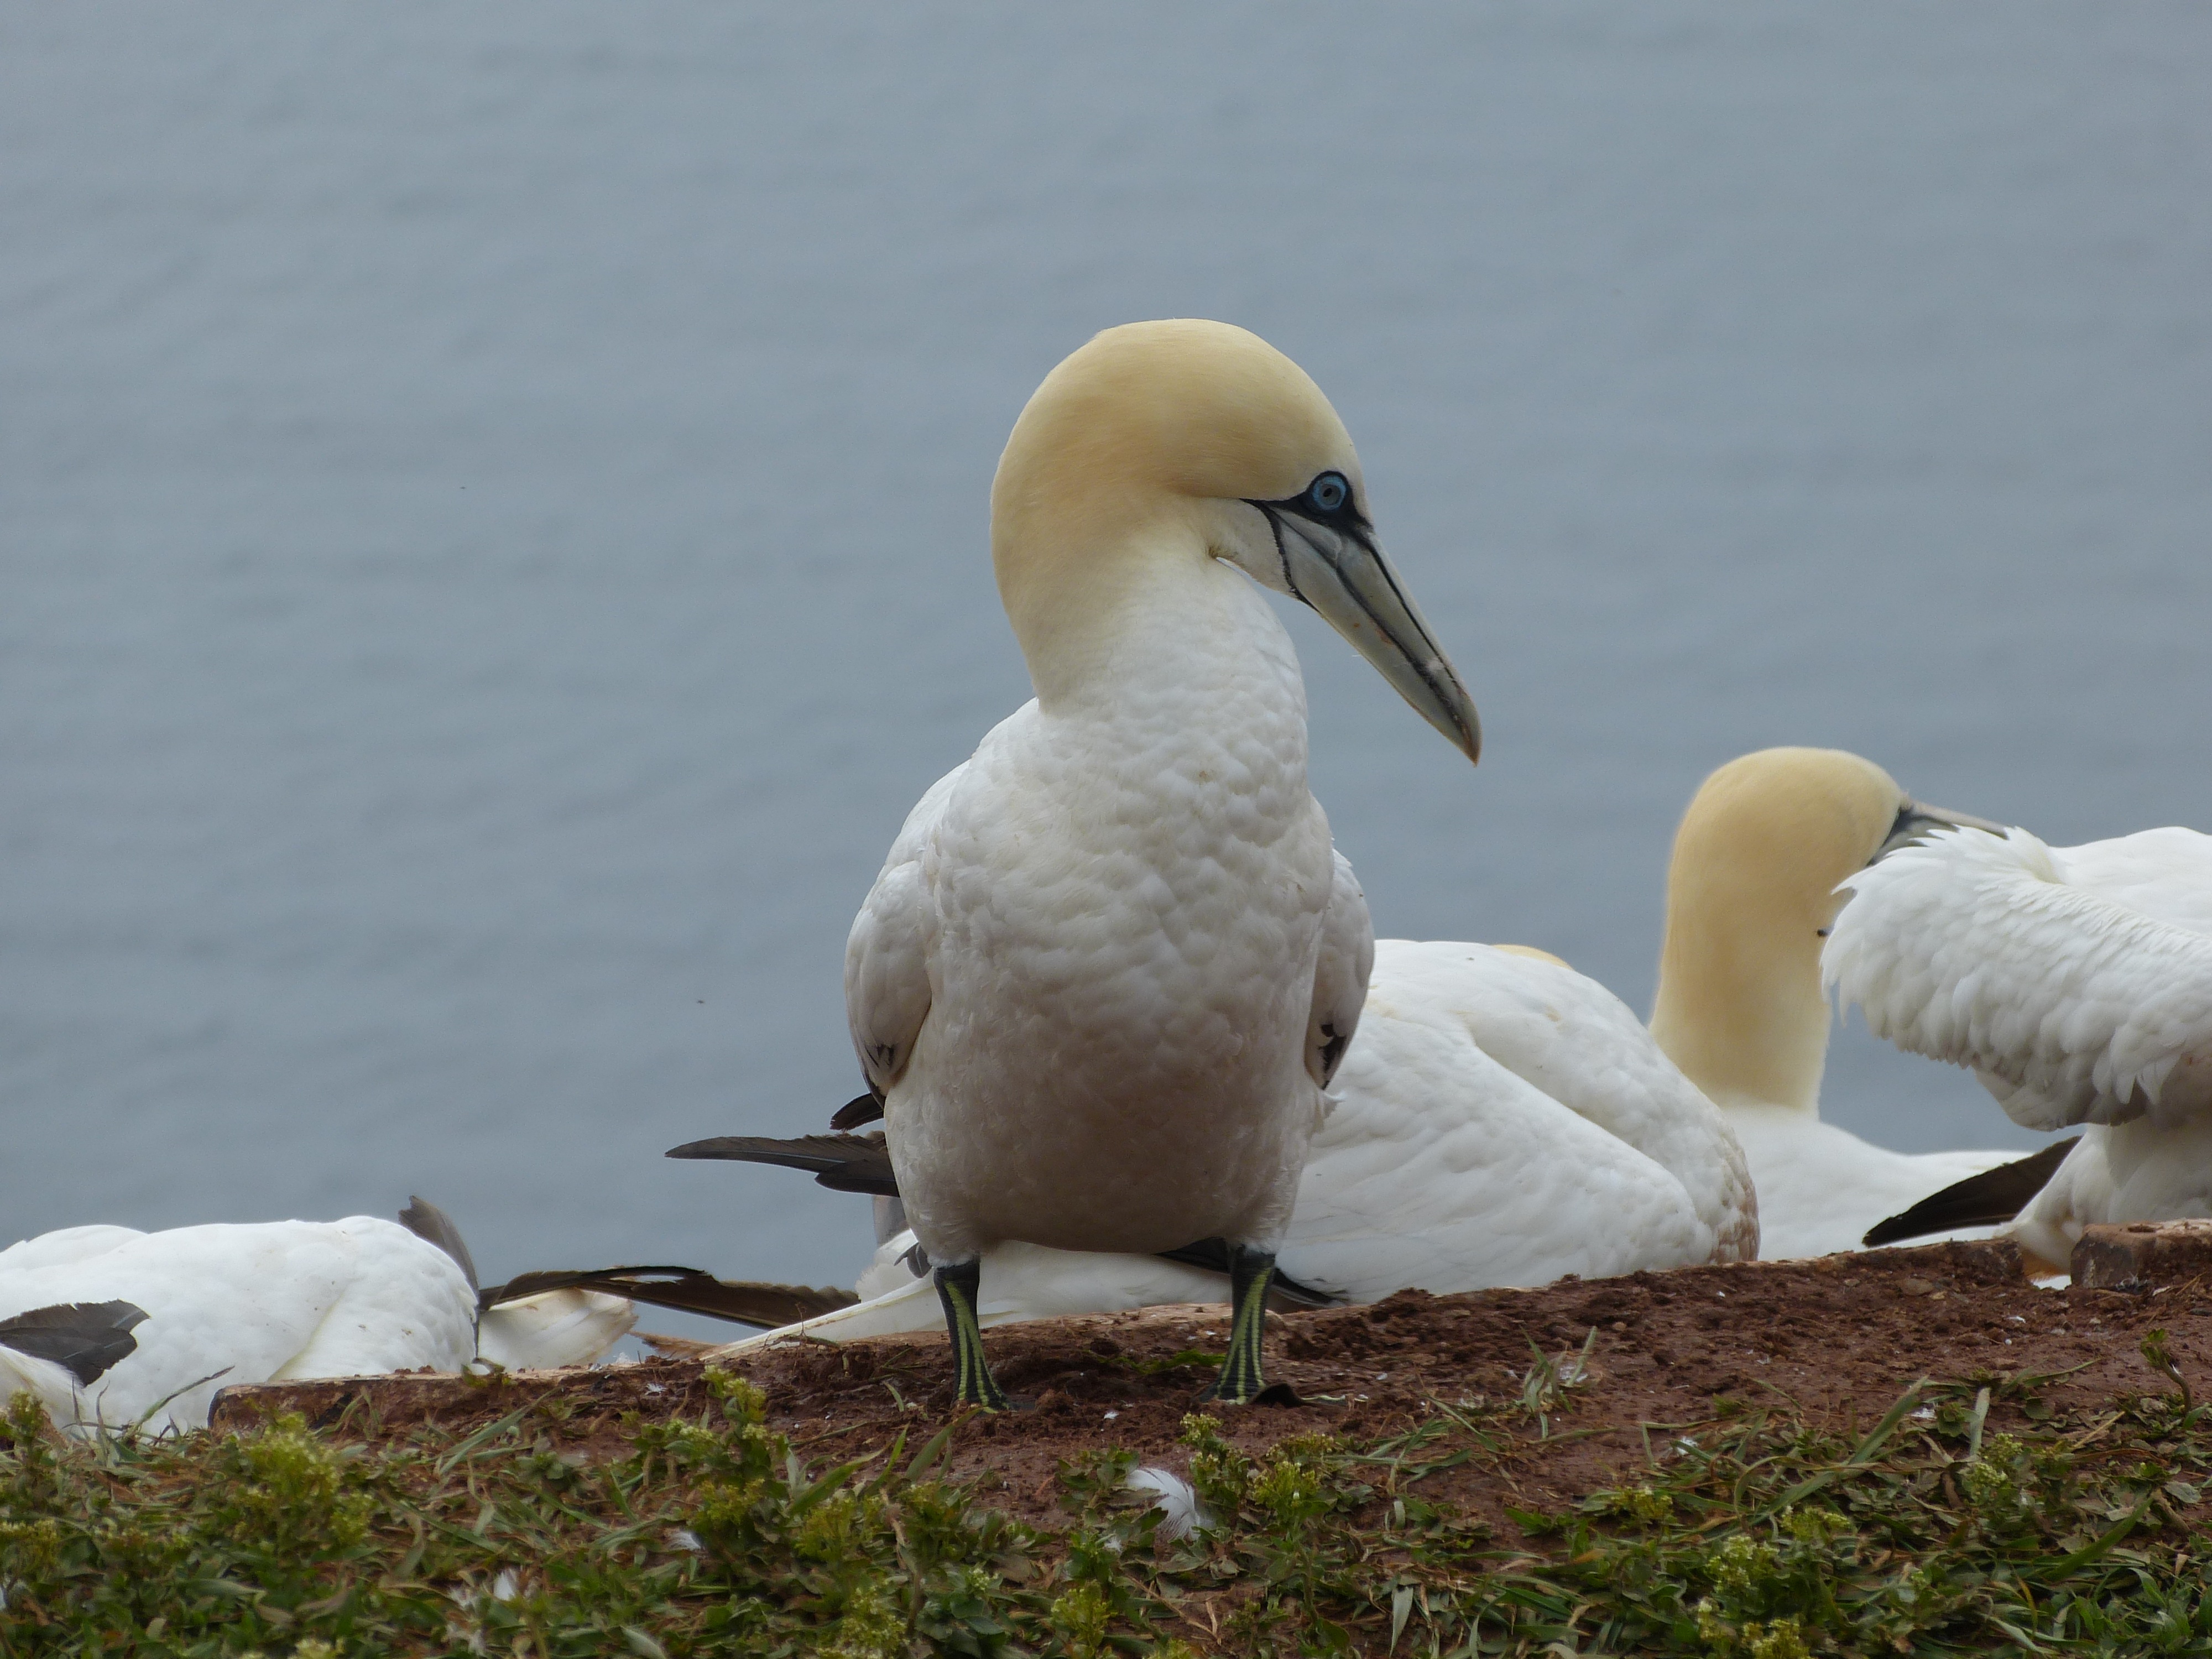
nature, bird, white, animal, seabird, wildlife, beak, fauna, sea bird, birds, boobies, vertebrate, water bird, north sea, gannet, helgoland, northern gannet